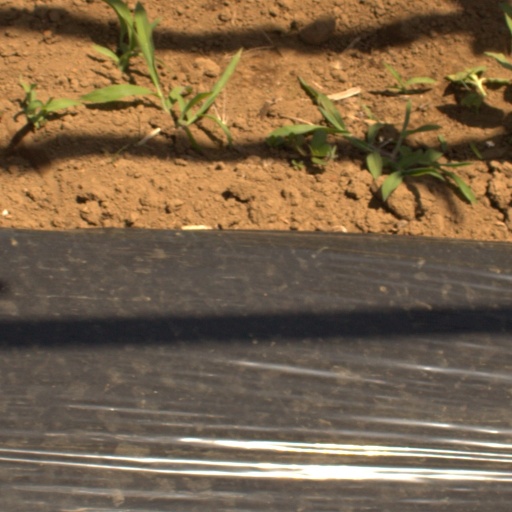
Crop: Jerusalem artichoke